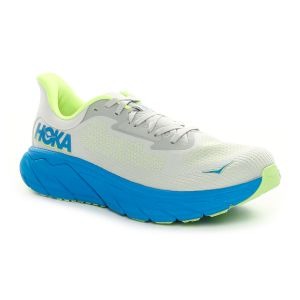
Hoka Scarpa da Running Uomo  Arahi 7 Grigio Blu   Sconto 20%
Prezzo: 120,00 €